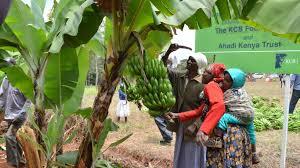
Mna wanawake wawili shambani. Mmoja ameshika kamba na mwingine amefunga mtoto mgongoni. Wanaonekana wakiwa kwenye mavuno ya ndizi. Mwanamke anaye mtoto mgongoni ameshika ndizi huku mwingine anataka kuu, kukata ndizi hii. Kando pia kuna mwanamume na njia ya kuelekea mjini.